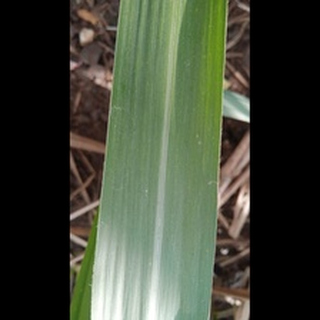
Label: healthy_sugarcane